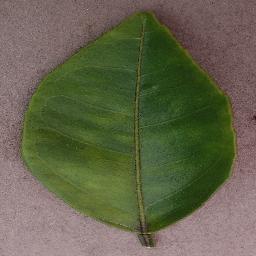
Label: Orange___Haunglongbing_(Citrus_greening)